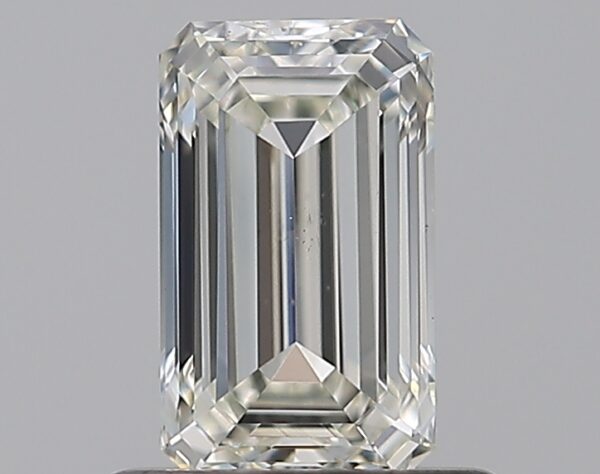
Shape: emerald
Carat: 0.7
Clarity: VS1
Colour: J
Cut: EX
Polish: EX
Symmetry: VG
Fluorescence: N
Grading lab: GIA
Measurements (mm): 6.57 x 3.91 x 2.64